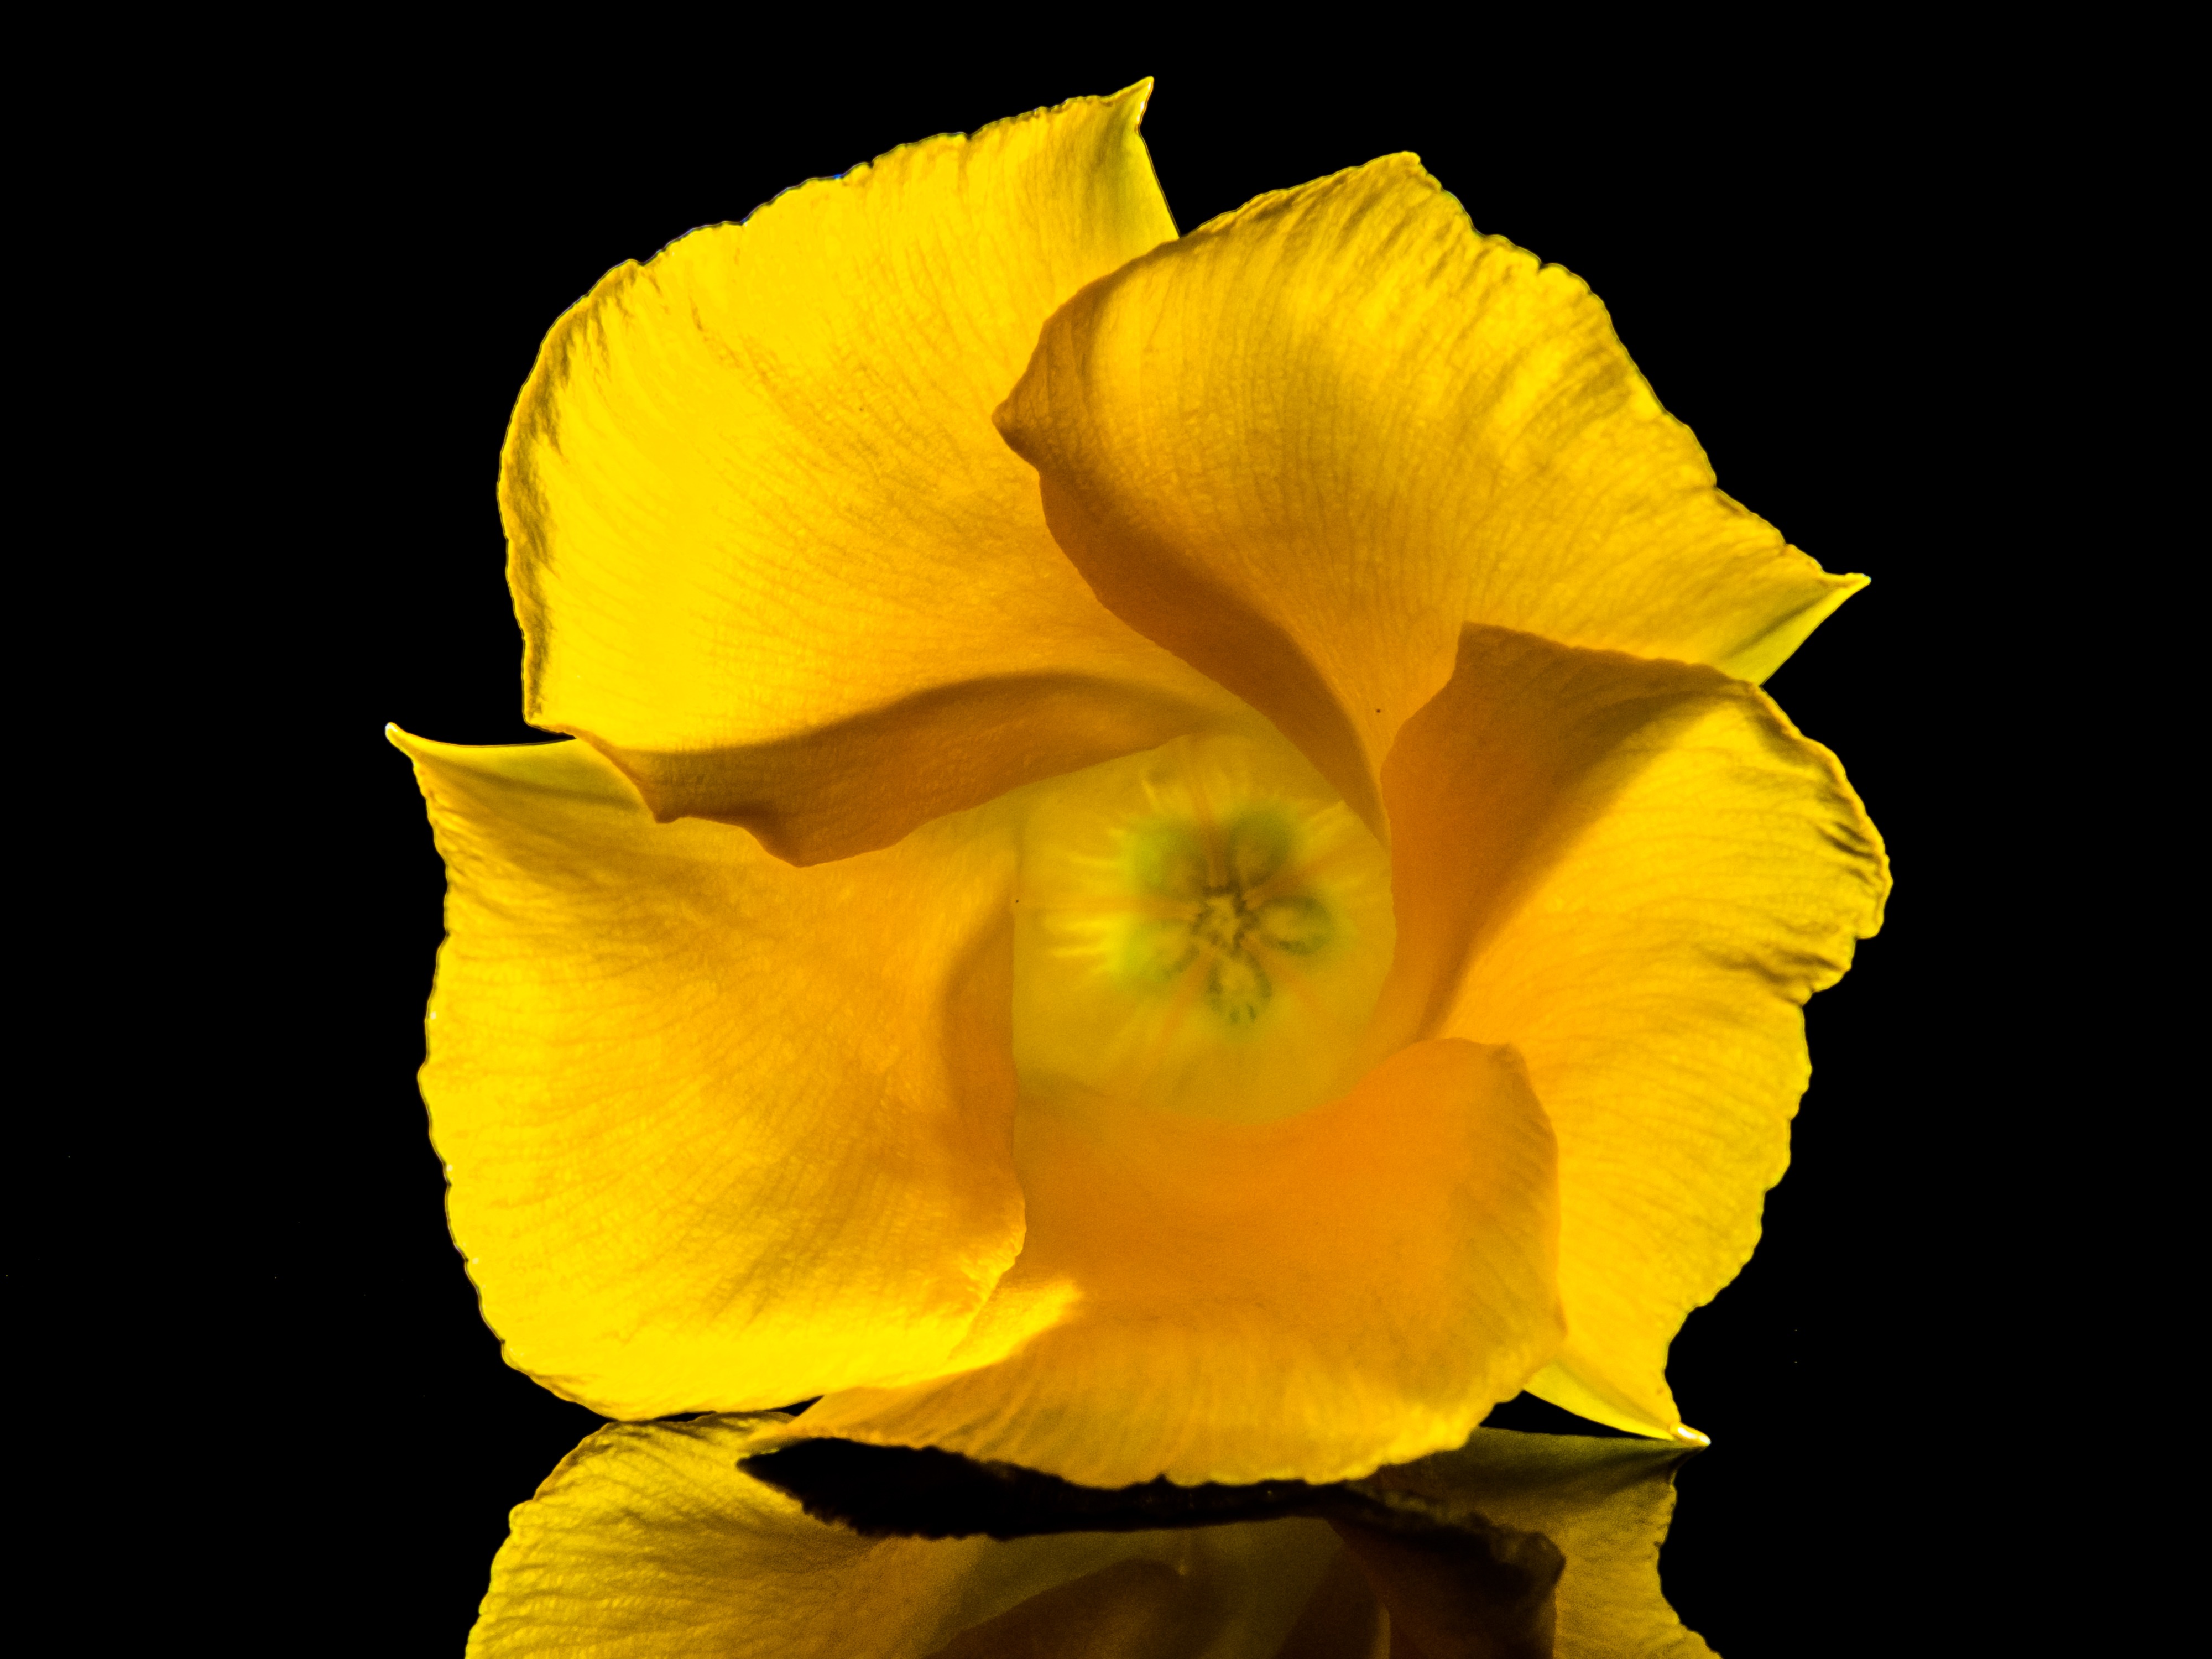
blossom, plant, flower, petal, bloom, yellow, close, flora, macro photography, pansy, flowering plant, plant stem, land plant, violet family